Hiroshige

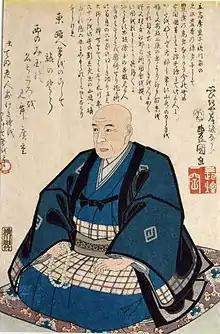
Memorial portrait of Hiroshige by Kunisada

or , born Andō Tokutarō (1797 – 12 October 1858), was a Japanese "ukiyo-e" artist, considered the last great master of that tradition.